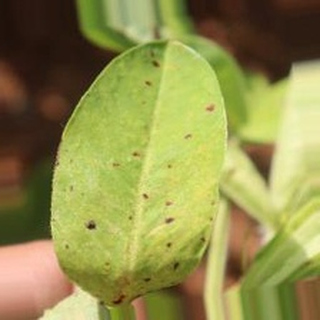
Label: groundnut_early_leaf_spot